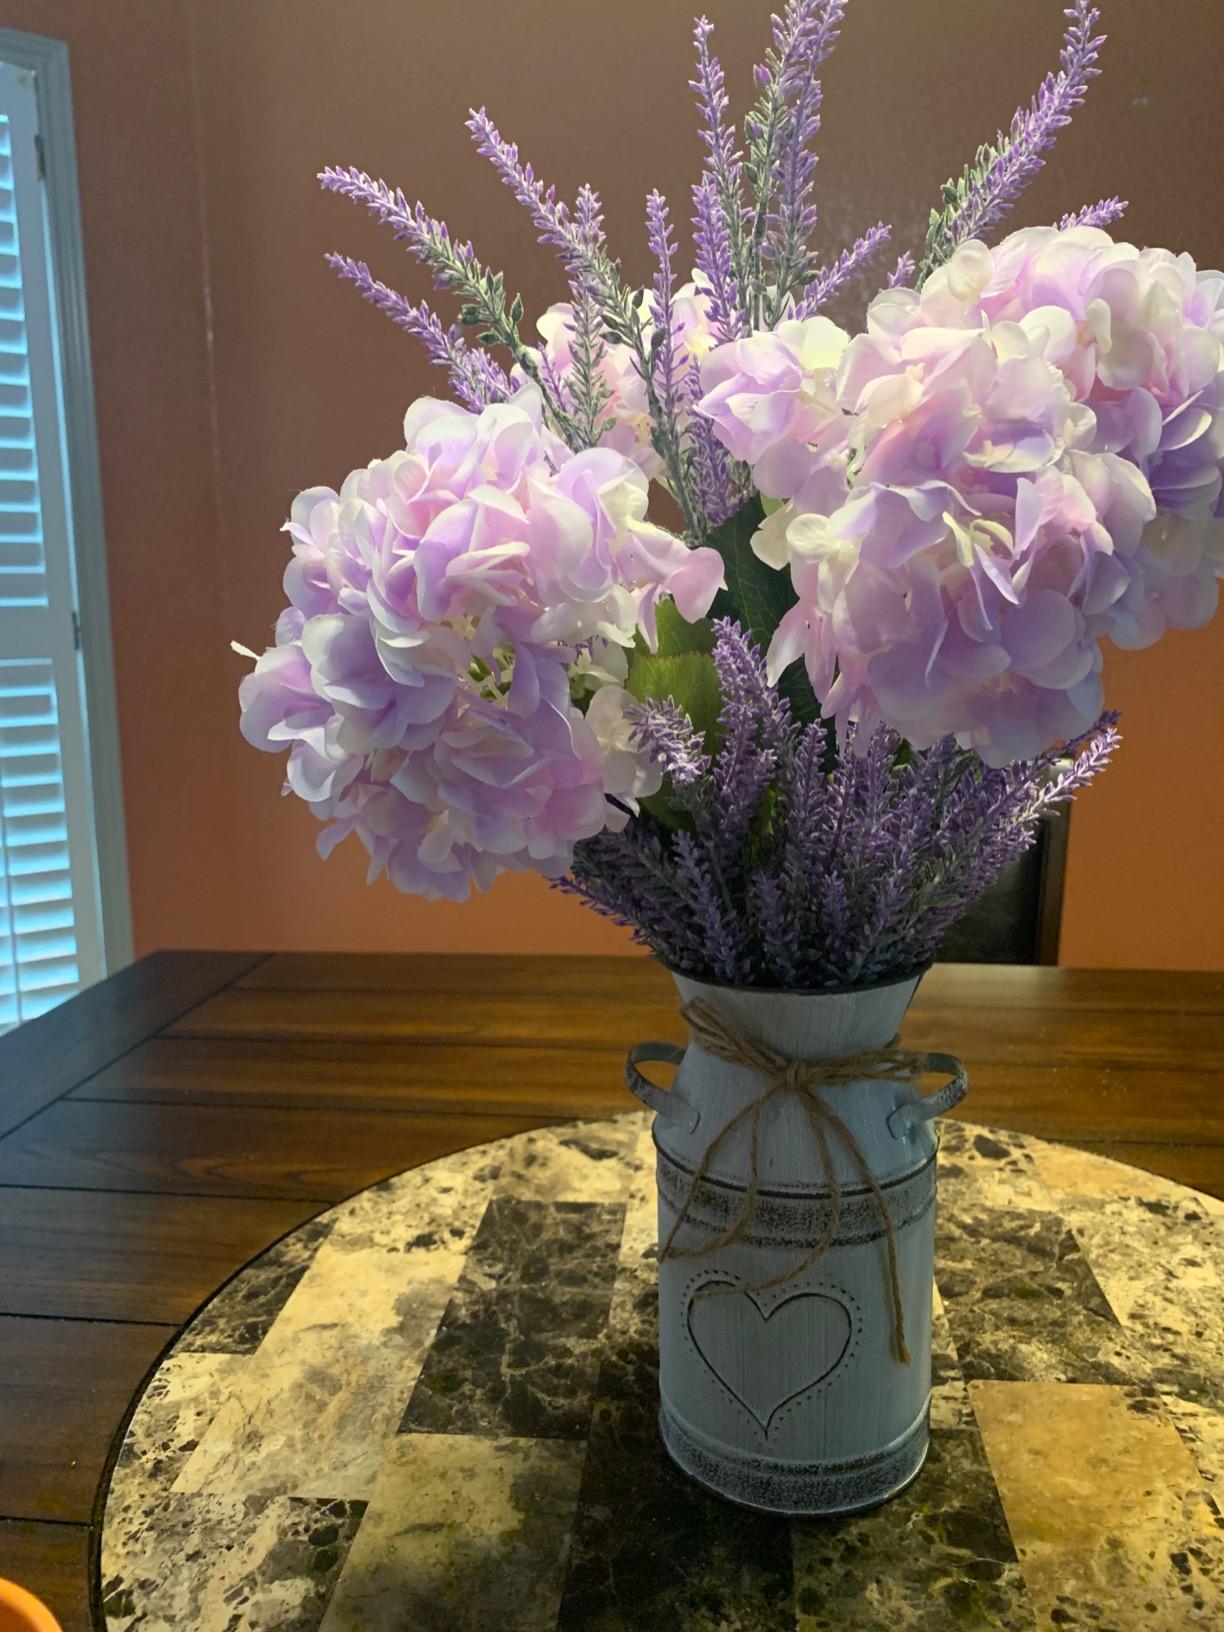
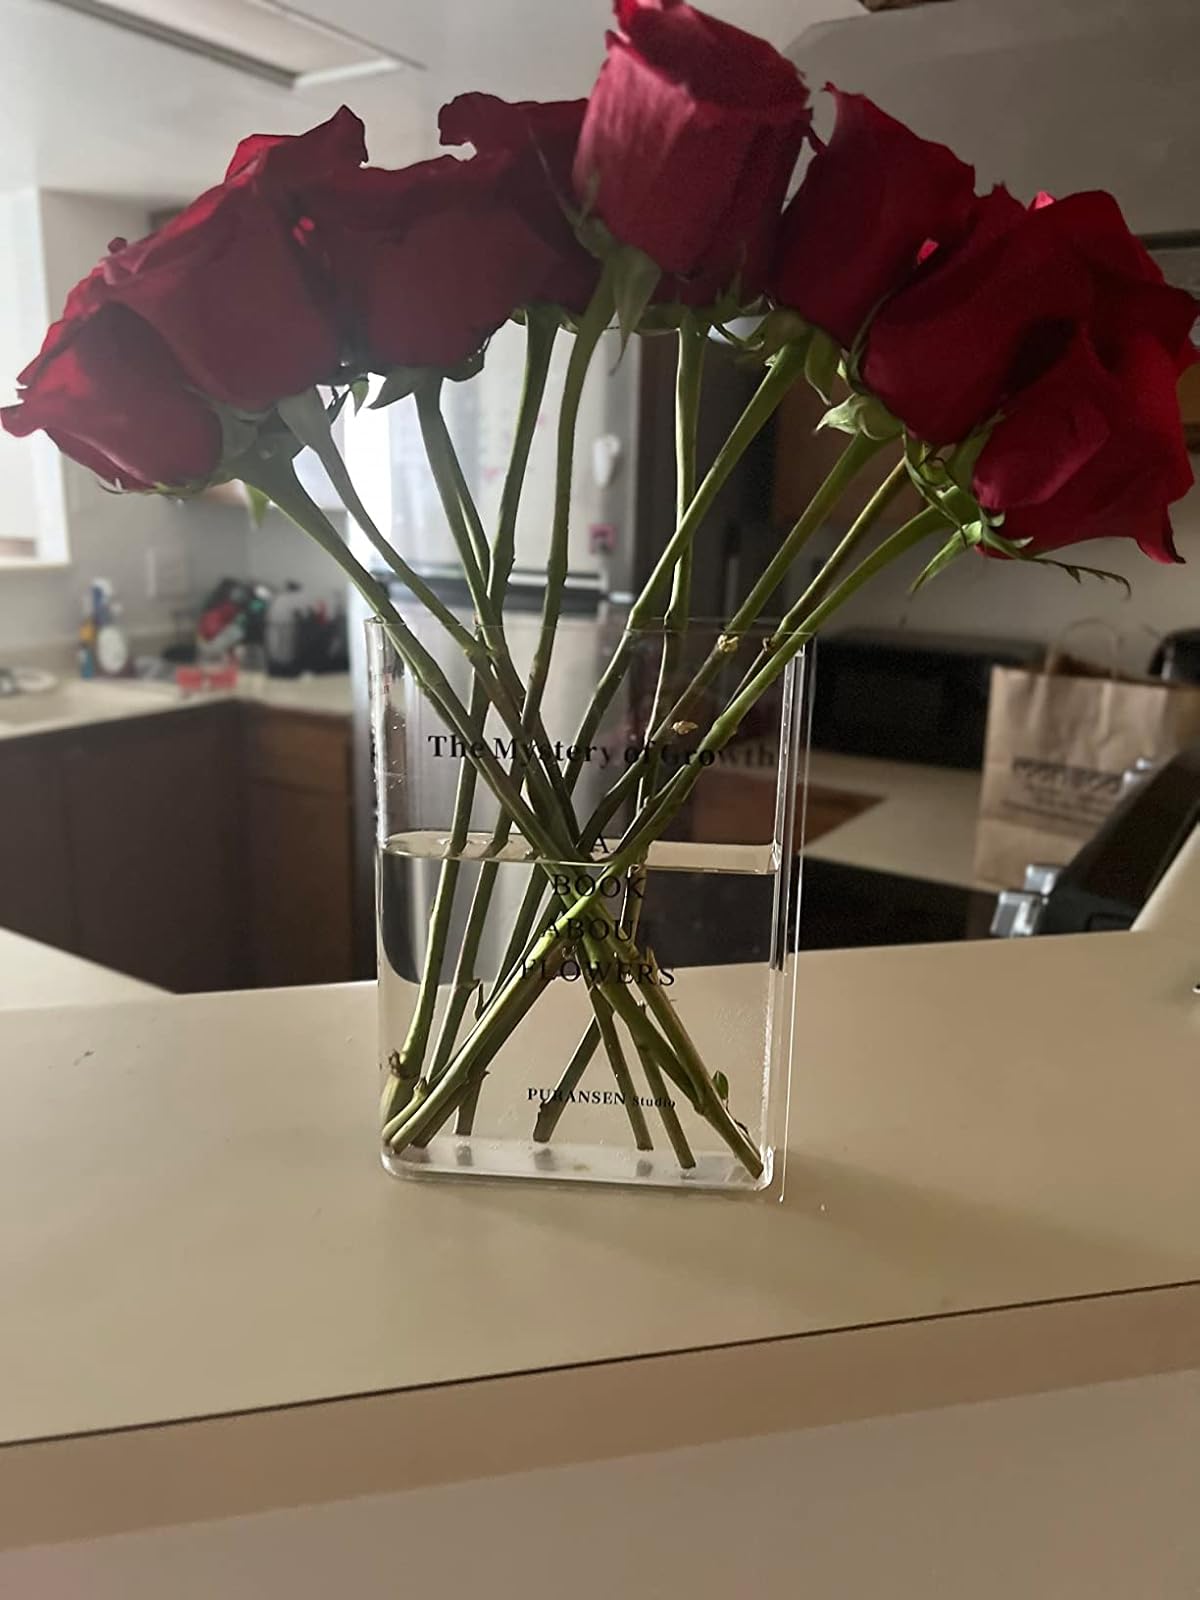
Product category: vase
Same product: no